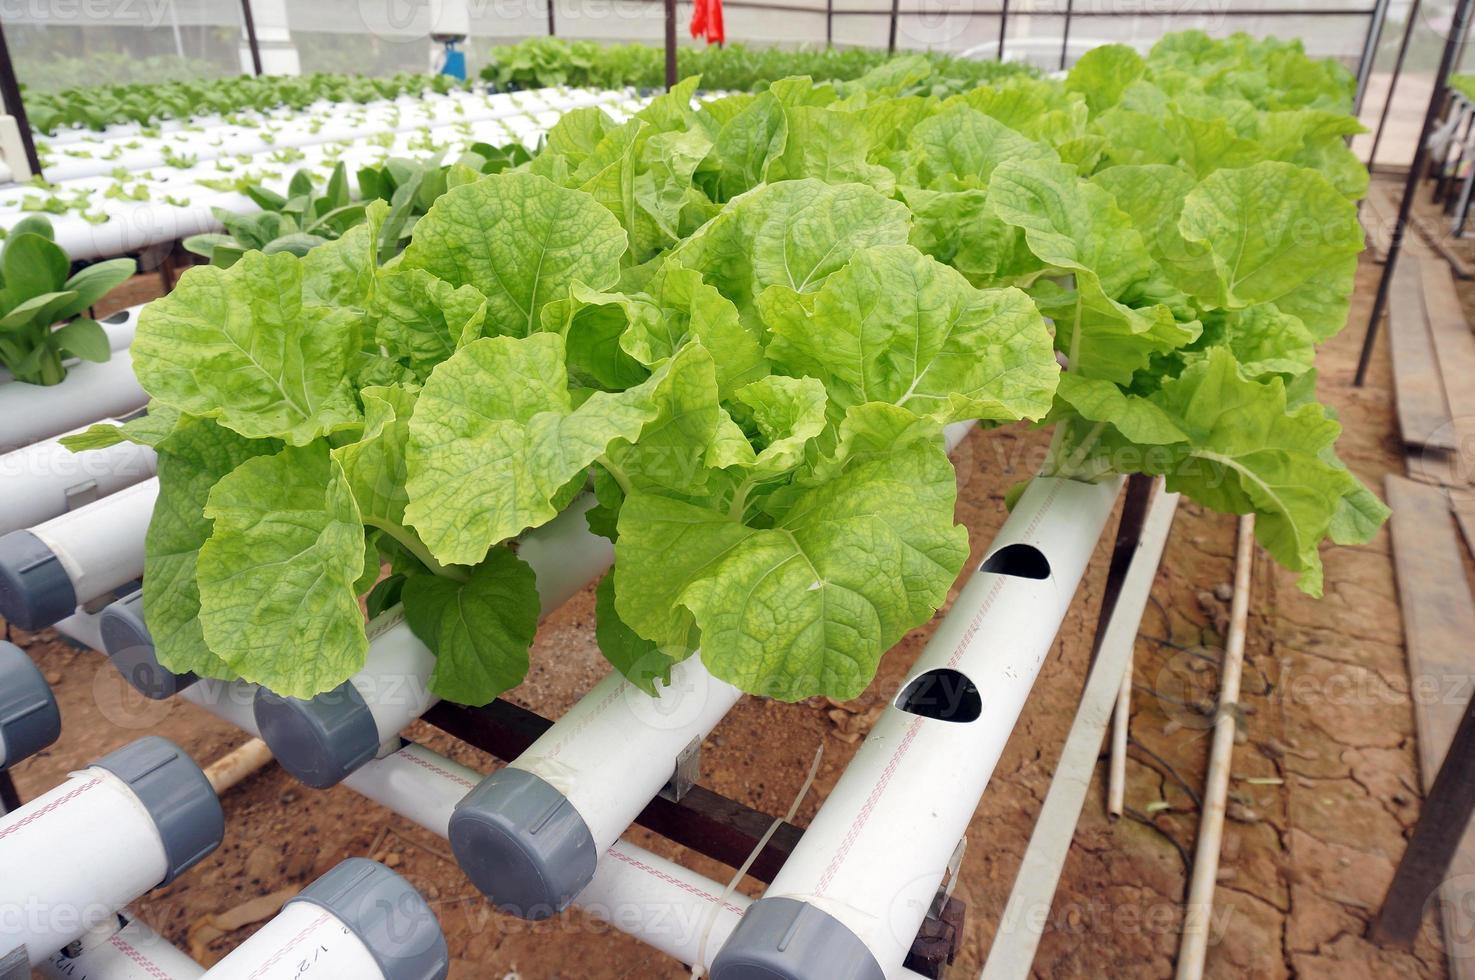
Kilimo cha kisasa cha hydroponic ambapo mimea ya [cs] lettuce [cs] zenye majani mabichi yamepandwa kwenye mabomba meupe ya buluu. Mimea imepandwa kwa safu nadhifu ikionyesha mbinu ya kilimo isiyotumia udongo.